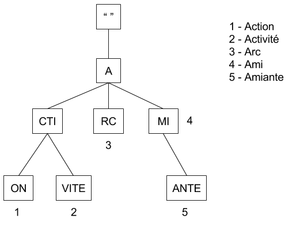
Structure interne d'un Patricia-Tree
Une structure de données multidimensionnelles est une structure logique permettant de stocker des couples de données de façon que les traitements qui leur sont appliqués soient simplifiés.